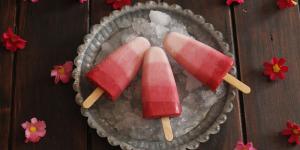
polos de yogur y frambuesas